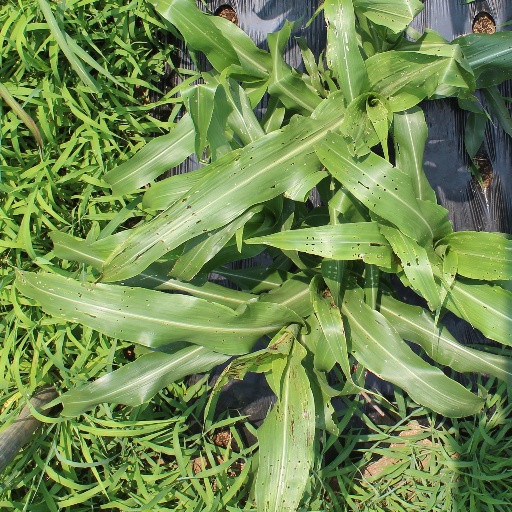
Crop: sorghum